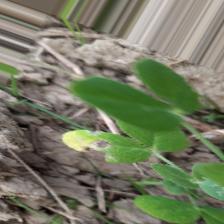
Label: Ascochyta blight